Faroese króna

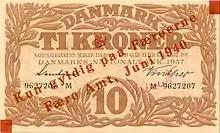
Danish 10 kroner banknote with June 1940 overstamp

In 1940, Danish 5, 20, 50, 100, and 500 kroner notes were overstamped with "Kun Gyldig paa Færøerne, Færø Amt, Juni 1940" (meaning “Only valid on the Faroe Islands, Faroe County, June 1940”) for issue on the Faroe Islands. Later that year, the Færø Amt issued distinct notes in denominations of 1, 5, 10, and 100 kroner. From 1951, notes were issued with texts in Faroese. The 1 kroner note was not continued, with 50 krónur introduced in 1967, followed by 500 and 1000 krónur in 1978, 20 krónur in 1986 and 200 krónur in 2003. Between 2001 and 2005, a new banknote series with new security features was introduced to replace older notes. Denominations are 50, 100, 200, 500, and 1000 krónur. On March 19, 2012, an updated version of the Faroese króna banknotes was released into circulation. The new notes are identical to the current issues, but the new notes now feature "Motion" windowed security threads and perfect registration devices instead of holographic patches on the fronts, and mother-of-pearl threads, and fluorescent colors added on the back of the notes.